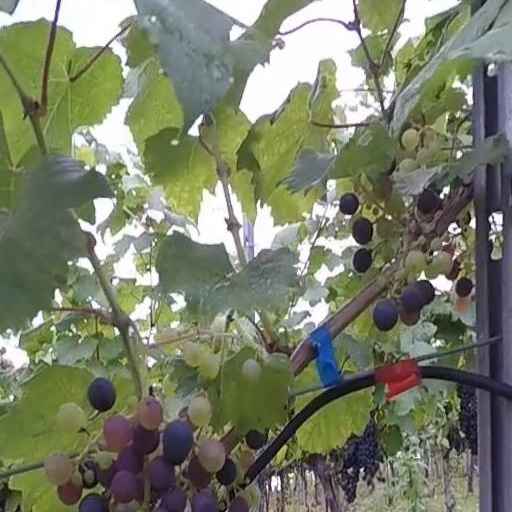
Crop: grape